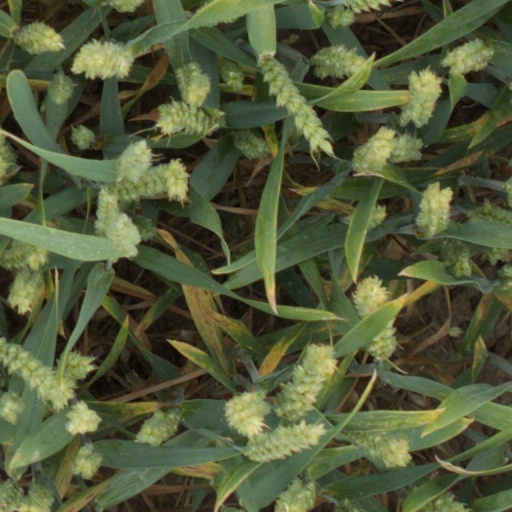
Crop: wheat